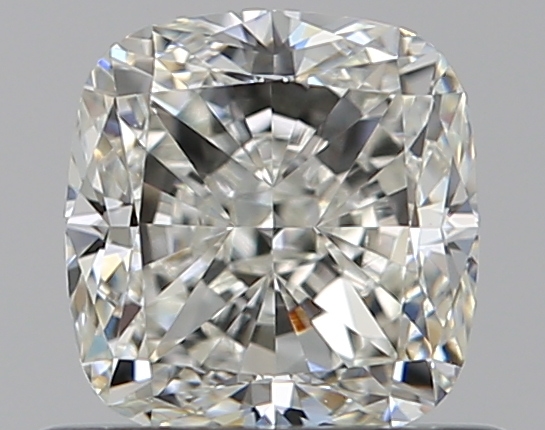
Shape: cushion
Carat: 0.7
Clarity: VVS2
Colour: I
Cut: EX
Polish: EX
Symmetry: VG
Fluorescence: N
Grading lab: GIA
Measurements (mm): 4.98 x 4.75 x 3.28